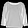
Label: Pullover